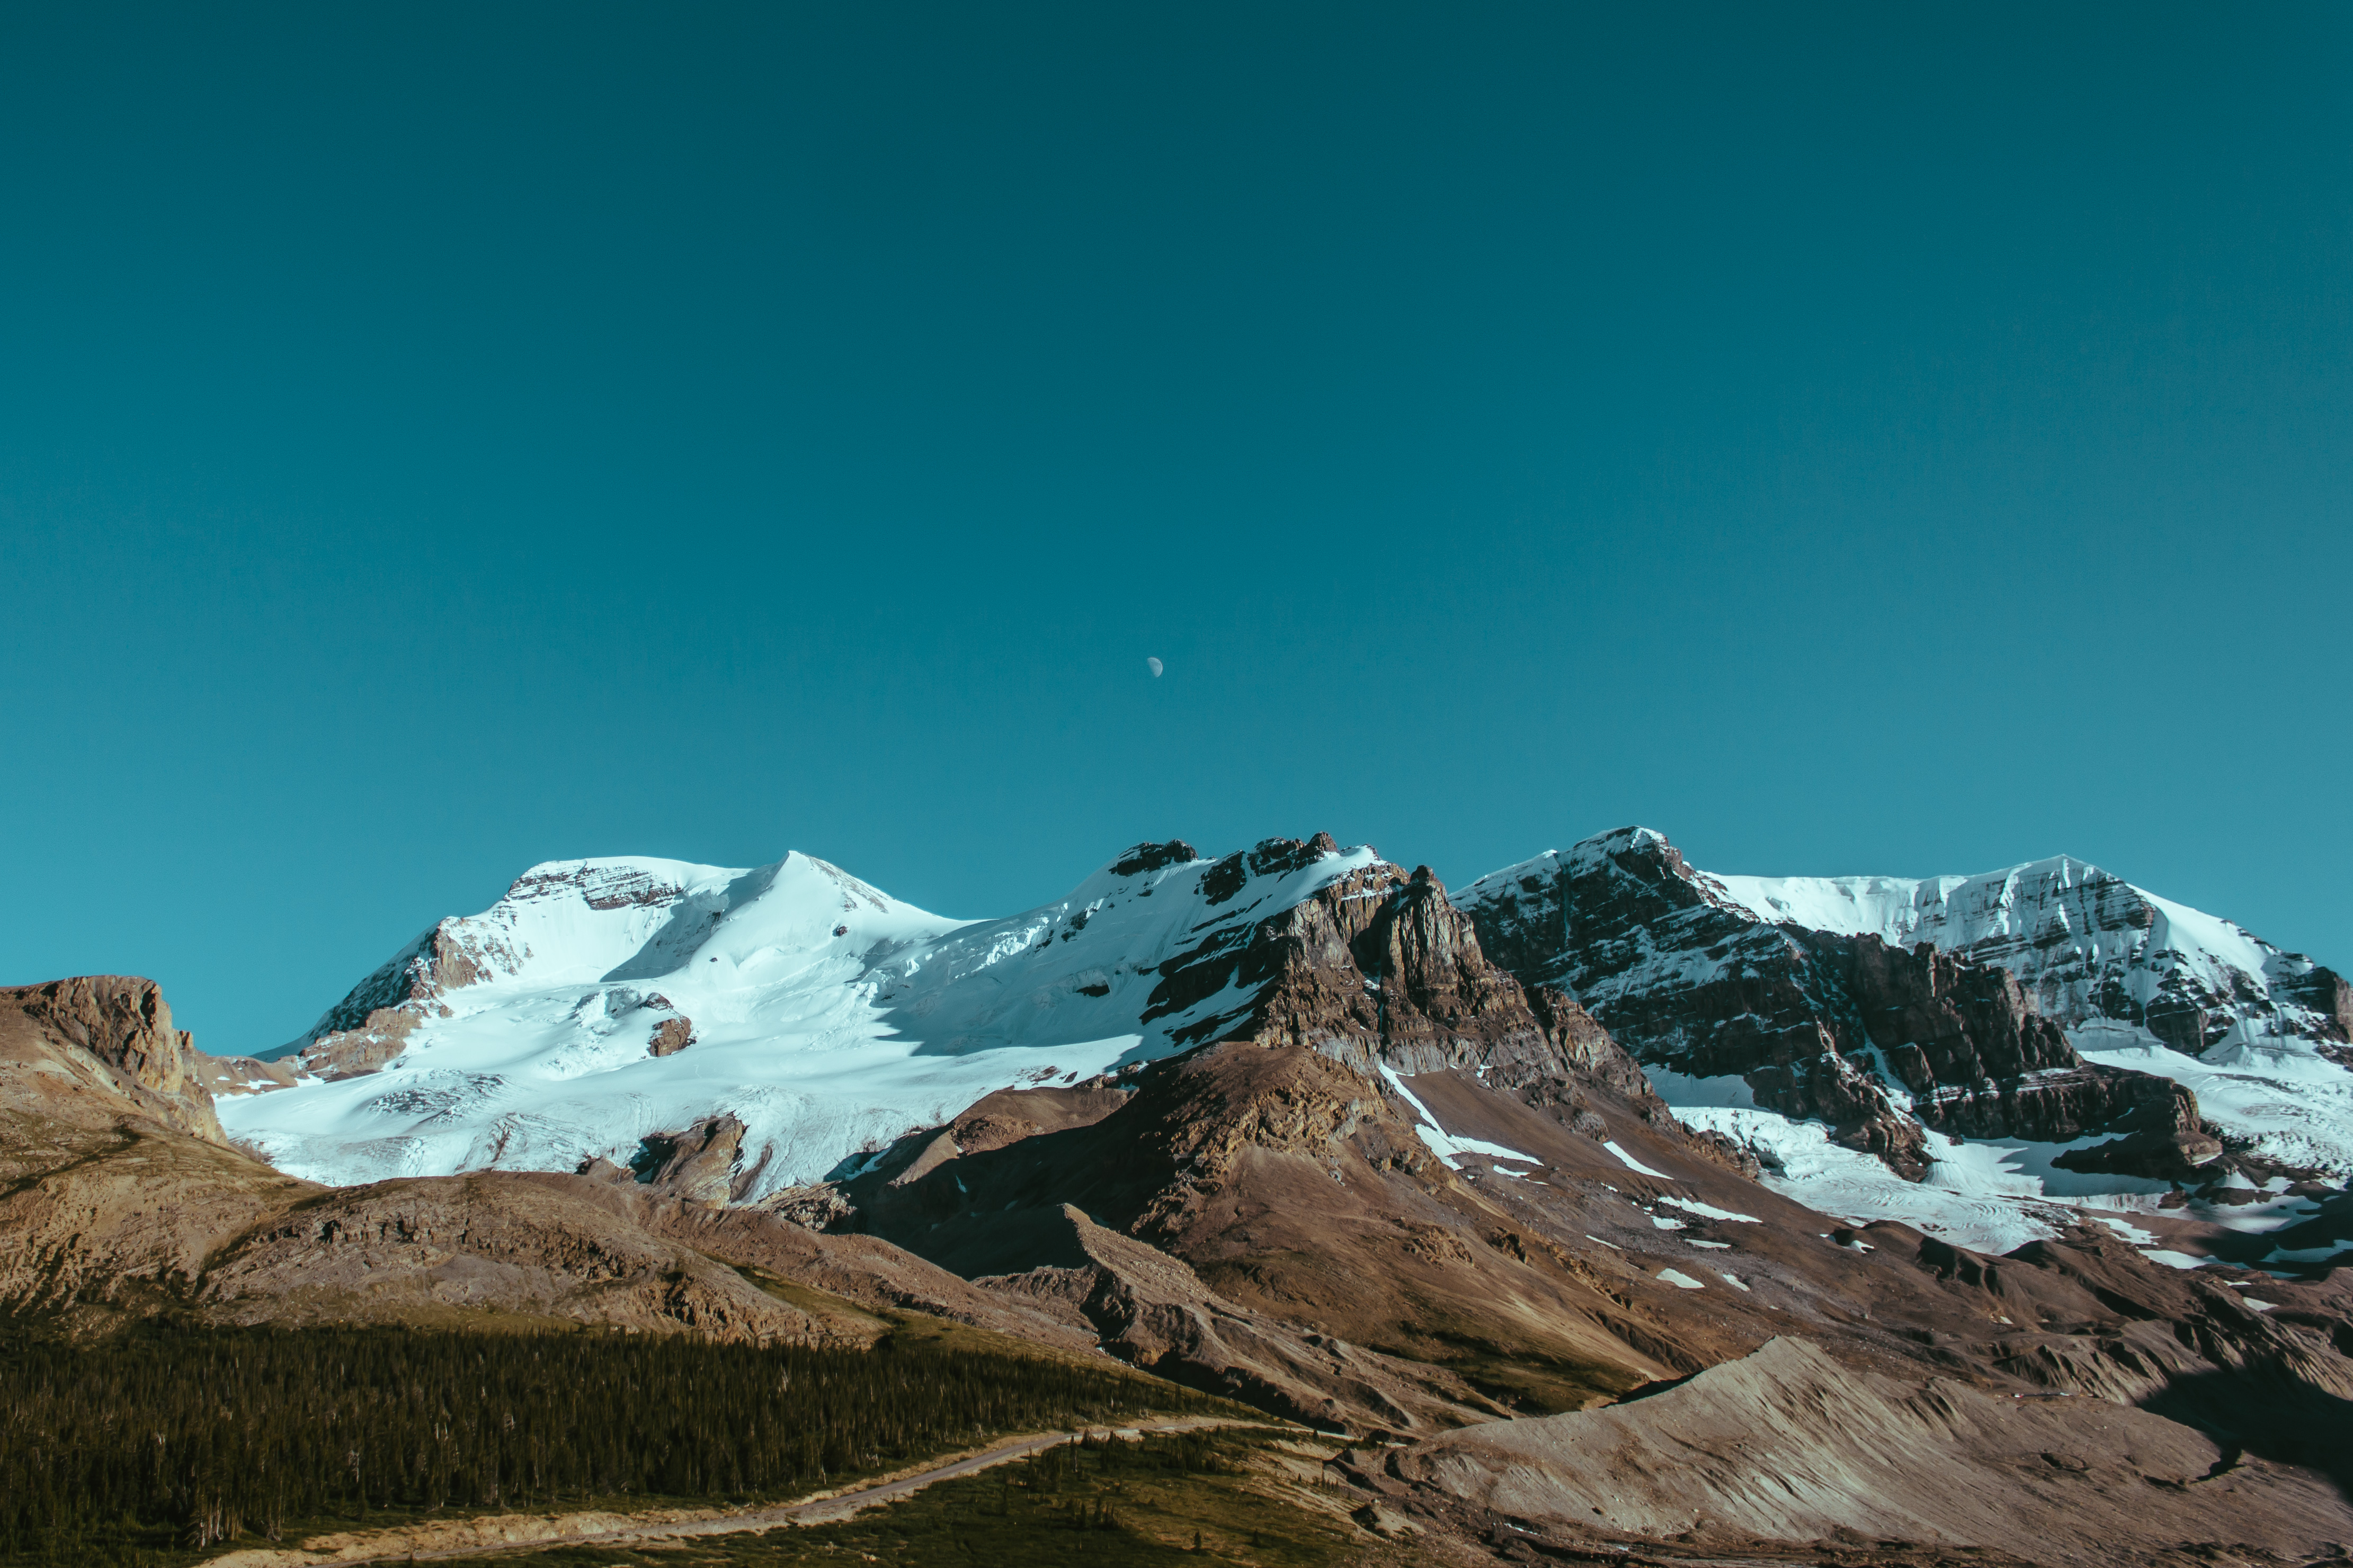
landscape, nature, mountain, snow, winter, sky, mountain range, ridge, summit, mountains, alps, plateau, fell, cirque, landform, geographical feature, mountainous landforms